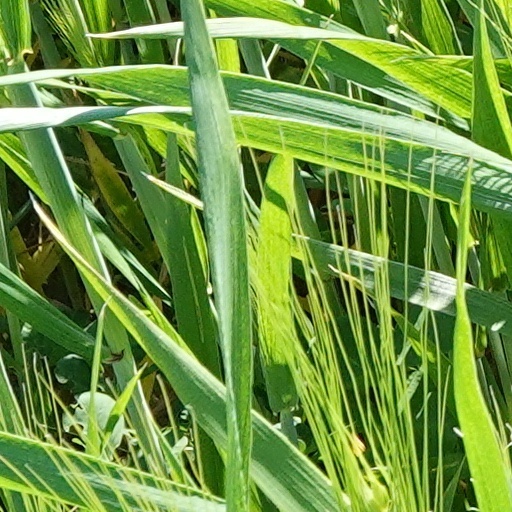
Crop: wheat